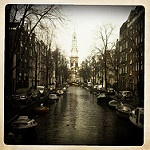
Label: street